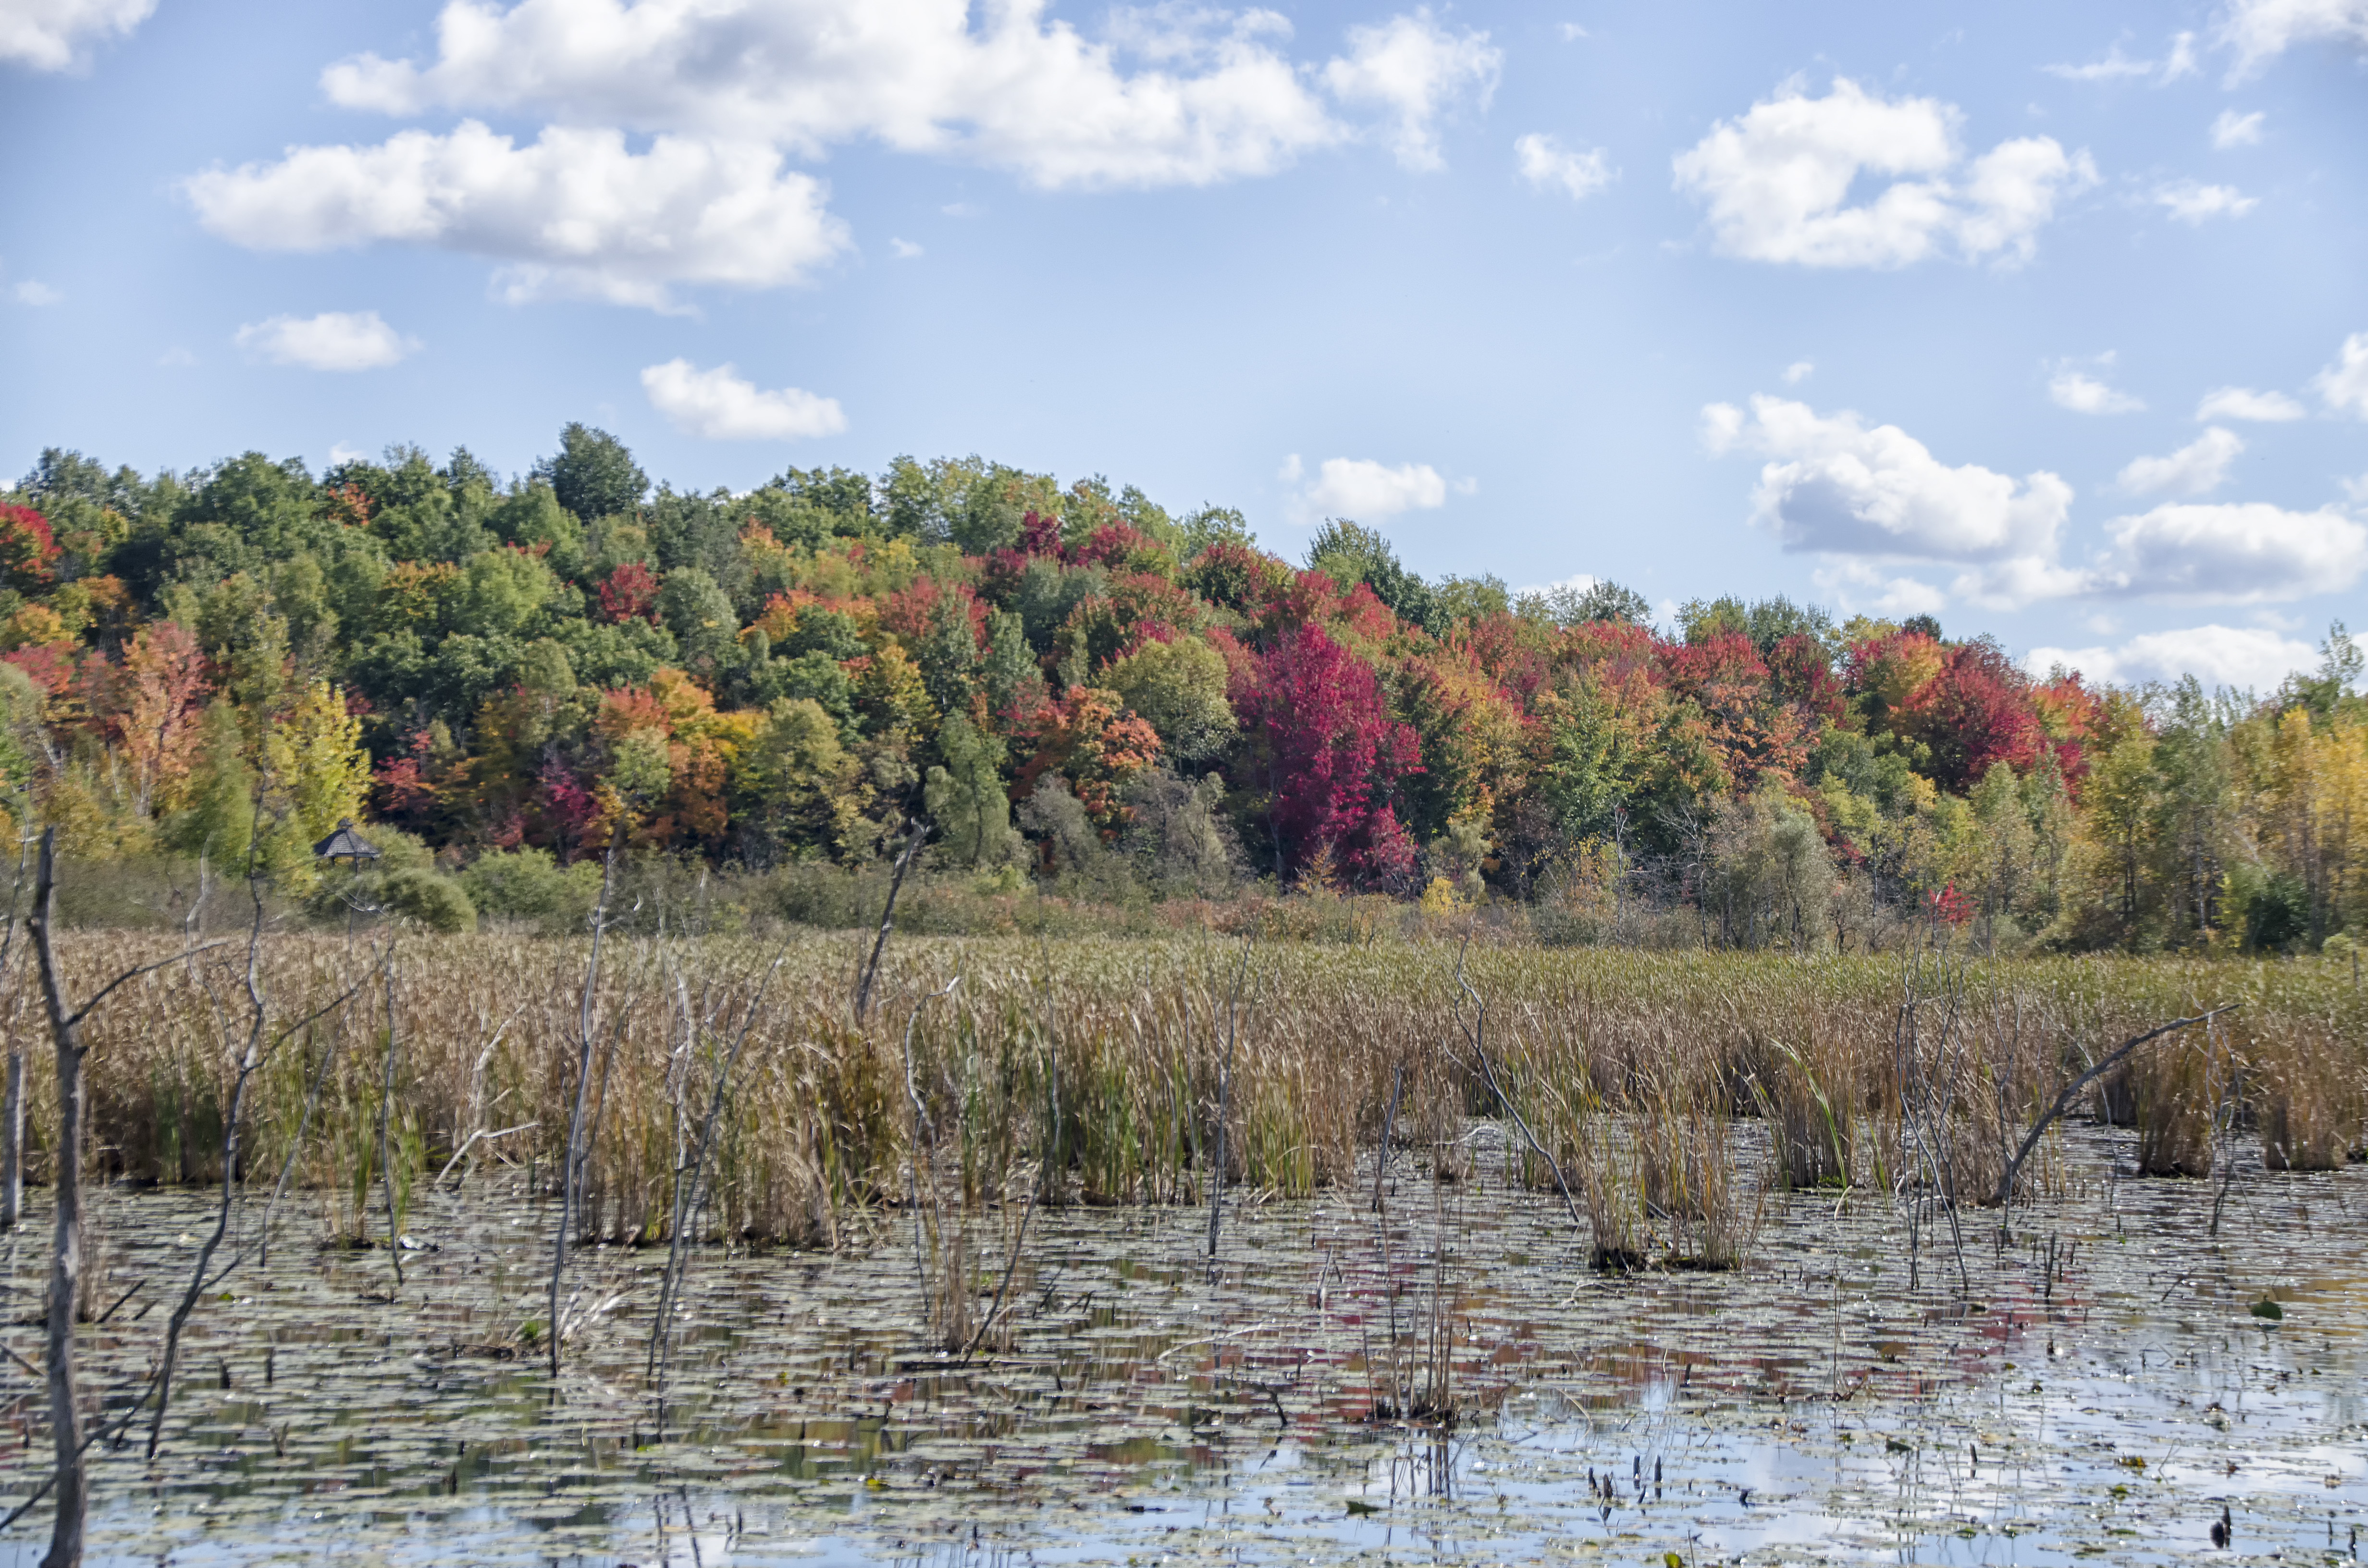
landscape, tree, nature, forest, marsh, leaf, flower, lake, river, pond, reflection, autumn, season, canada, wetland, quebec, habitat, ecosystem, sherbrooke, rural area, natural environment, woody plant